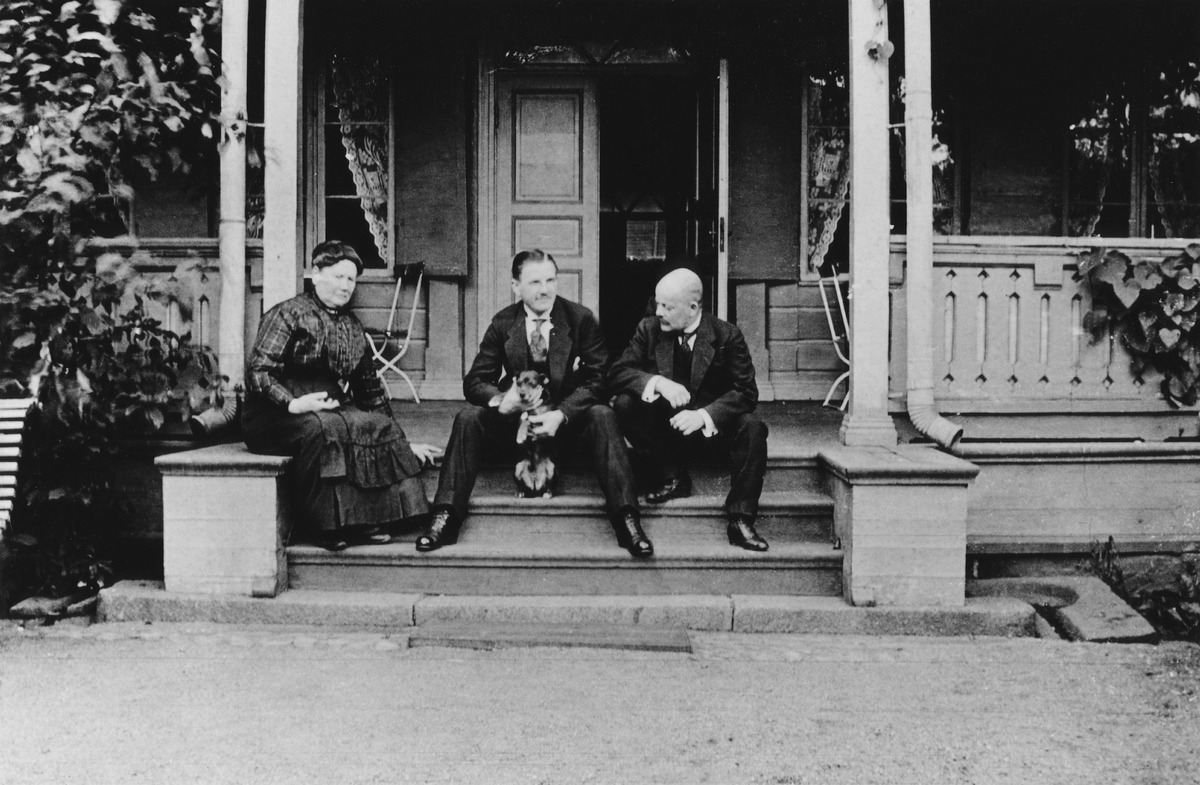
Nainen ja kaksi miestä ravintola Kaisaniemen portailla
sisällön kuvaus: Nainen ja kaksi miestä ravintola Kaisaniemen portailla. Oik. F. Oskar Lindroos. mustavalkoinen
Ajankohta: kuvausaika 1910 -luku
Paikka: Suomi, Uusimaa, Helsinki, Kluuvi Helsinki, Kaisaniemi
Aiheet: Lindroos, Oskar F., kuistit, pihakalusteet, lemmikkieläimet koira, vaatteet miesten puvut naisten puvut, jalkineet, sisustustekstiilit verhot, ikkunat, portaat, ovet ulko-ovet, asusteet solmiot